Dorotea de Chopitea

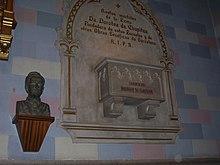
Marble tomb of Dorotea Chopitea in The Shrine of Mary, Help of Christians

Chopitea created an extensive network of support for the most disadvantaged by the industrial revolution. She founded hospitals, residences, schools and asylum rooms, where working mothers could leave their children, and workshops to teach craft to young people. It is estimated that in total around 30 foundations were the result of Chopitea's and her husband's charity. Only on Catalan lands four churches, fifteen schools, four hospitals and seven residences were founded by Chopitea. Additionally, she along with Presbitero Blas Cañas and the philanthropist Manuel Arriarán, made possible the foundation of the Salesian schools "Patrocinio de San Jose" and "Maria Auxiliadora" in Santiago and the so-called "Salesian Educational Center" in Talca, Chile.